Lord of the Realm

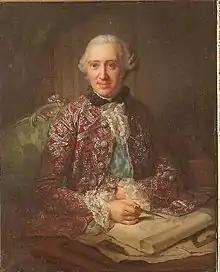
Portrait of Frederick William, Prince von Hessenstein, the first titleholder.

The Lord of the Realm was a title of honour introduced by Gustavus III, King of Sweden shortly after his coup and the newly passed constitution. The title was granted by the King and was first received by Frederick William, Prince von Hessenstein on 15 January 1773 by letter. One of the most famous title holders was Hans Axel, Count von Fersen, the supposed lover and confidant of Marie Antoinette, Queen of France.